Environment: real
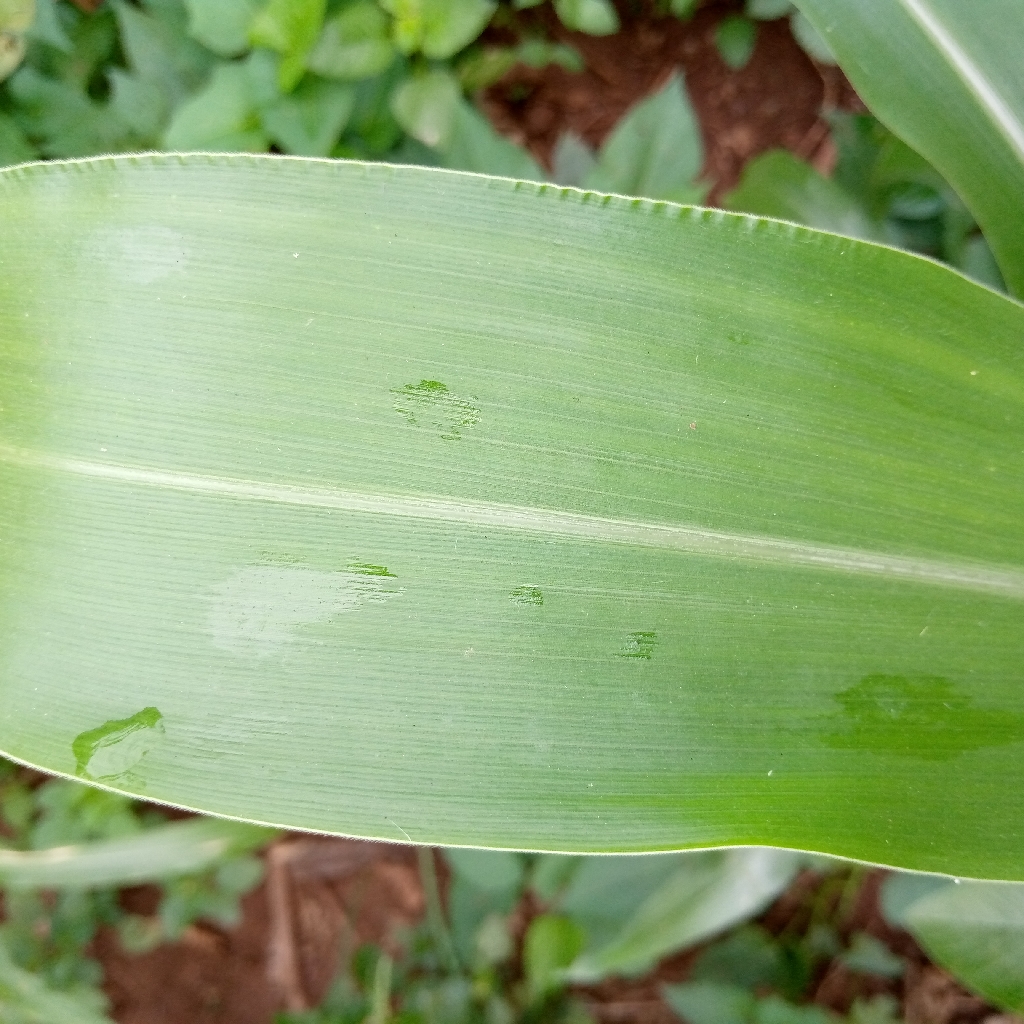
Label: healthy